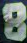
Number: 8